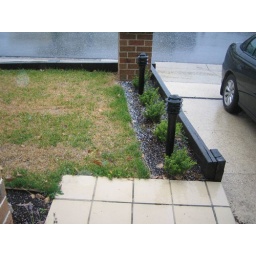
White Christmas- If you look closely you can see the hail in the flower bed